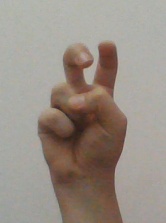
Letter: toot